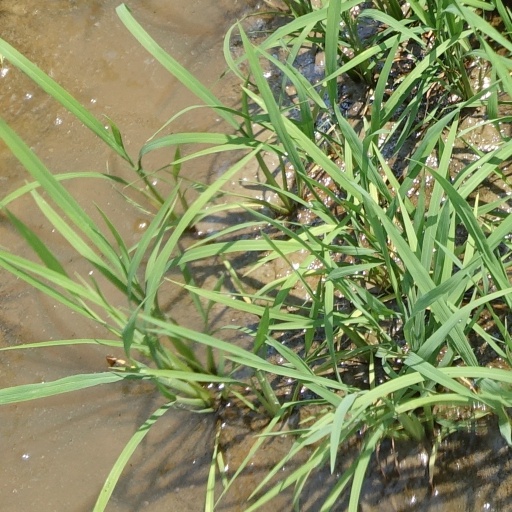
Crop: rice